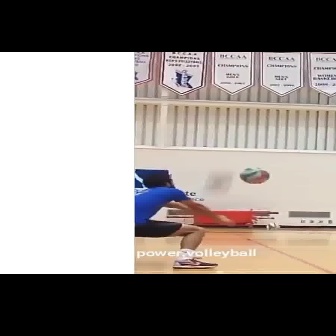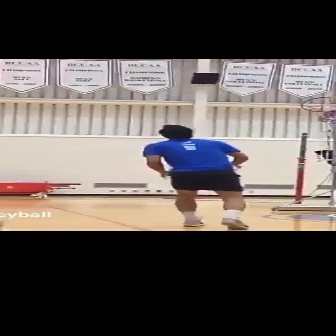
  Please identify the target specified by the bounding box [134,173,235,274] in the first image and locate it in the second image. Return the coordinates in [x_min,y_min,x_max,y_max] format.
Answer: [142,124,247,230]